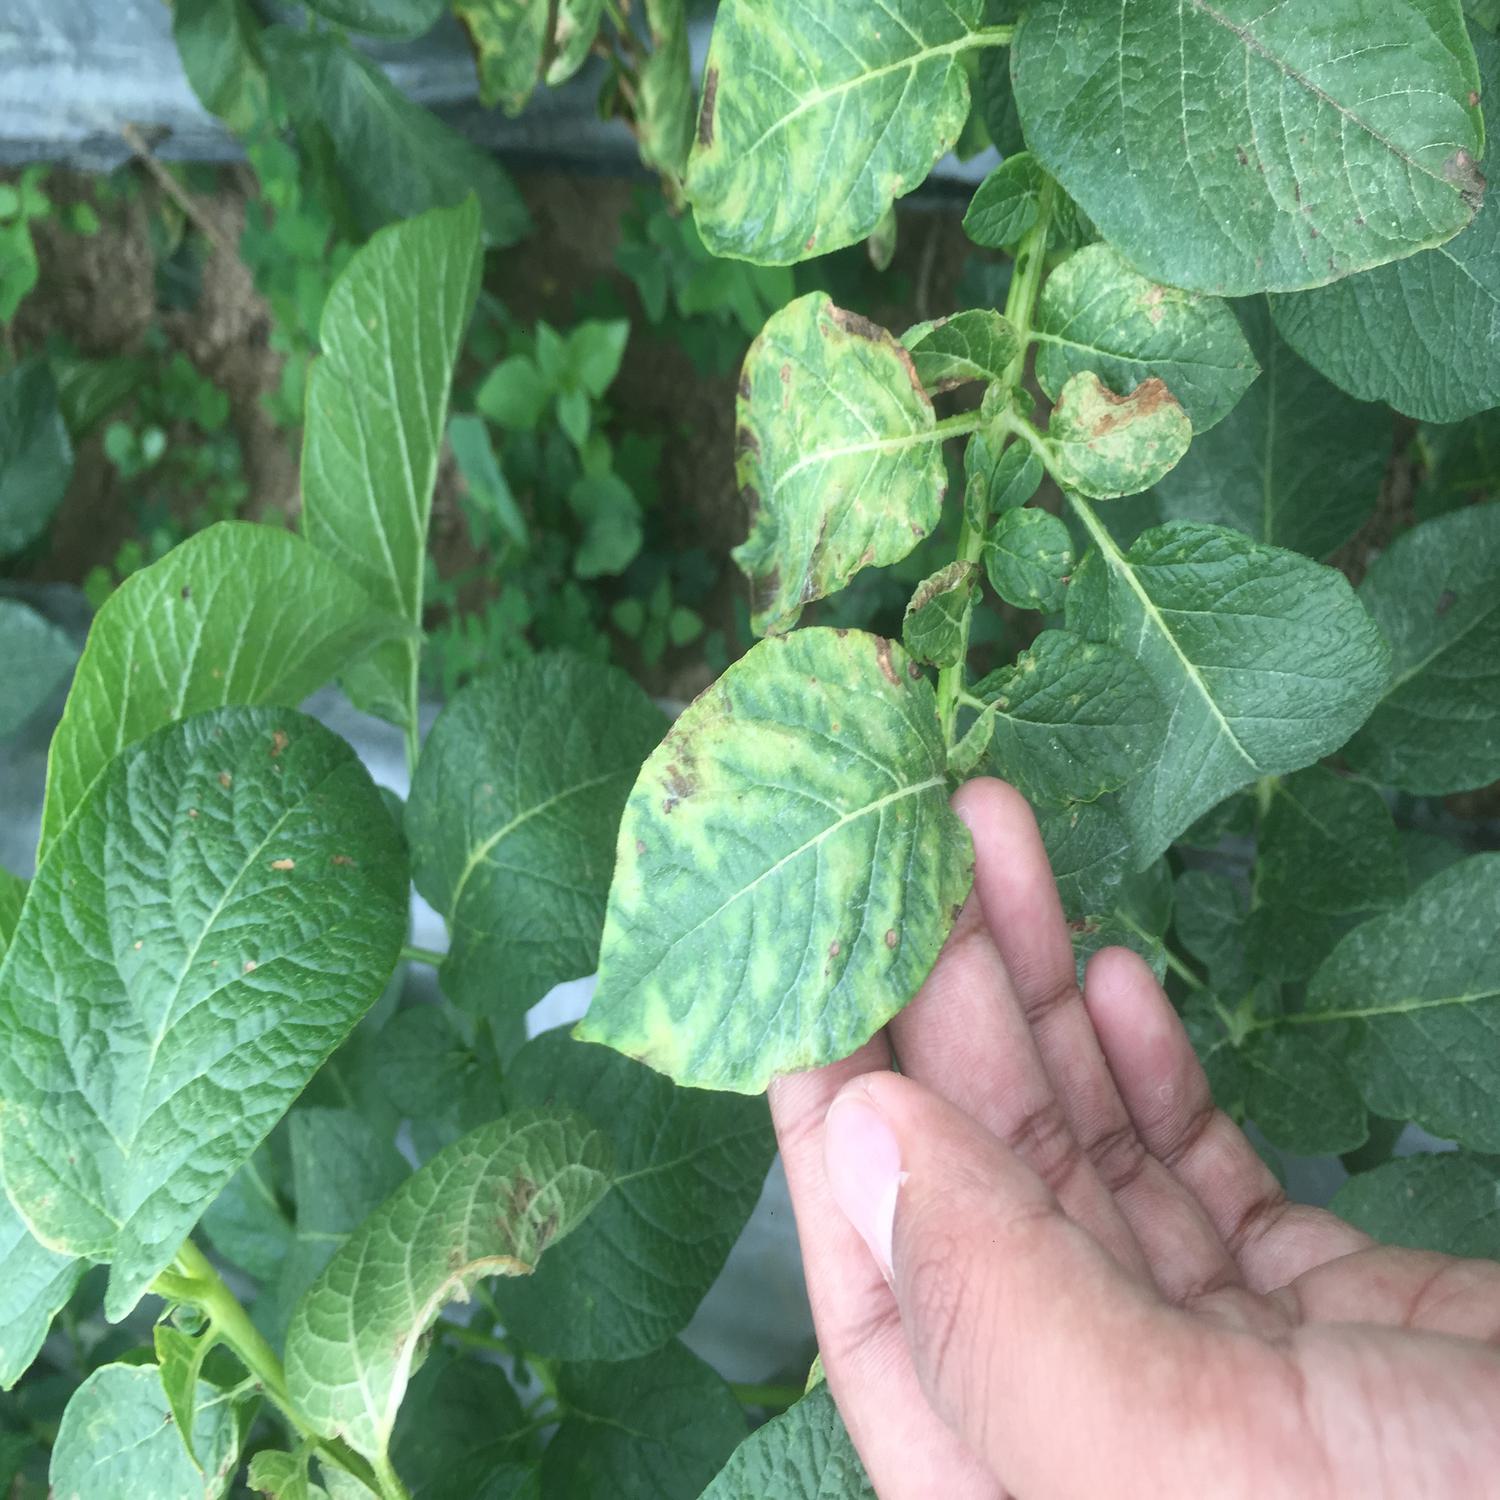
Label: Virus